2019 Preakness Stakes

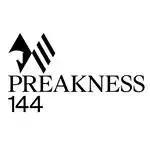
"The Middle Jewel of the Triple Crown""The Run for the Black-Eyed Susans"

The 2019 Preakness Stakes was the 144th running of the Preakness Stakes, the second leg of the American Triple Crown. It was held on May 18, 2019, at Pimlico Race Course in Baltimore, Maryland. The Preakness is a Grade I stakes race for three-year-old Thoroughbreds at a distance of miles (1.9 km) with a record high purse of $1,650,000. The race was broadcast on NBC from 5:00 pm to 7:15 pm EDT with coverage of the undercard on NBCSN starting at 2:30 pm. The race was won by War of Will, who had finished seventh in the Kentucky Derby. The Maryland Jockey Club reported a total attendance of 131,256, the second highest attendance for American thoroughbred racing events in North America during 2019.